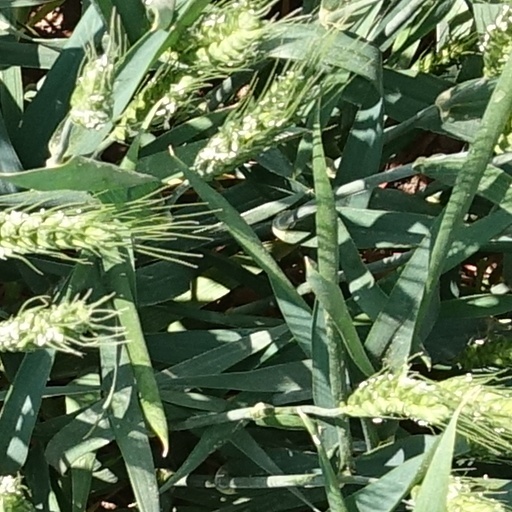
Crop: wheat